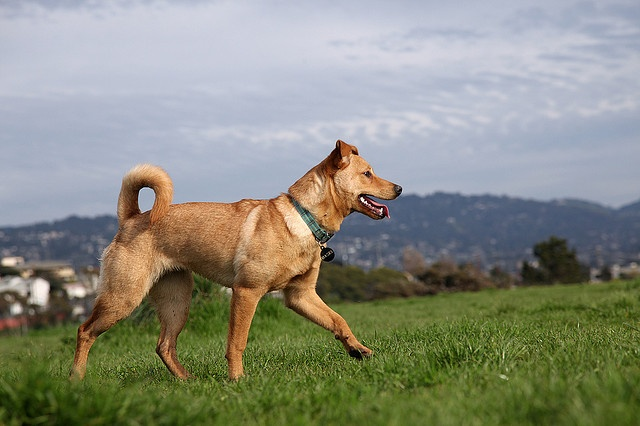
A brown dog walking on top of a lush green hill.
A dog walking in the green grass outside.
A blonde dog walking through a grassy field.
A muscular dog walks through a grass field.
A dog is running through the green grass.